University of the Cumberlands

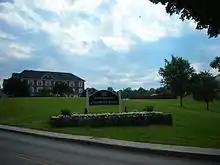
University of the Cumberlands marker off of Main Street, in Williamsburg, Kentucky

University of the Cumberlands' campus is in the southeastern part of Kentucky, just off Interstate 75, south of Cincinnati, Ohio, and north of Knoxville, Tennessee.